Francis Hime

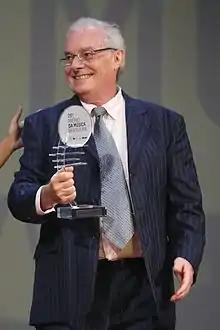
Image of Francis Hime

Francis Hime (Rio de Janeiro, August 31, 1939) is a Brazilian composer, arranger, pianist and singer. He is the composer of the jazz standard "Minha / All Mine", recorded, among others, by Bill Evans, Tony Bennett and Eliane Elias.